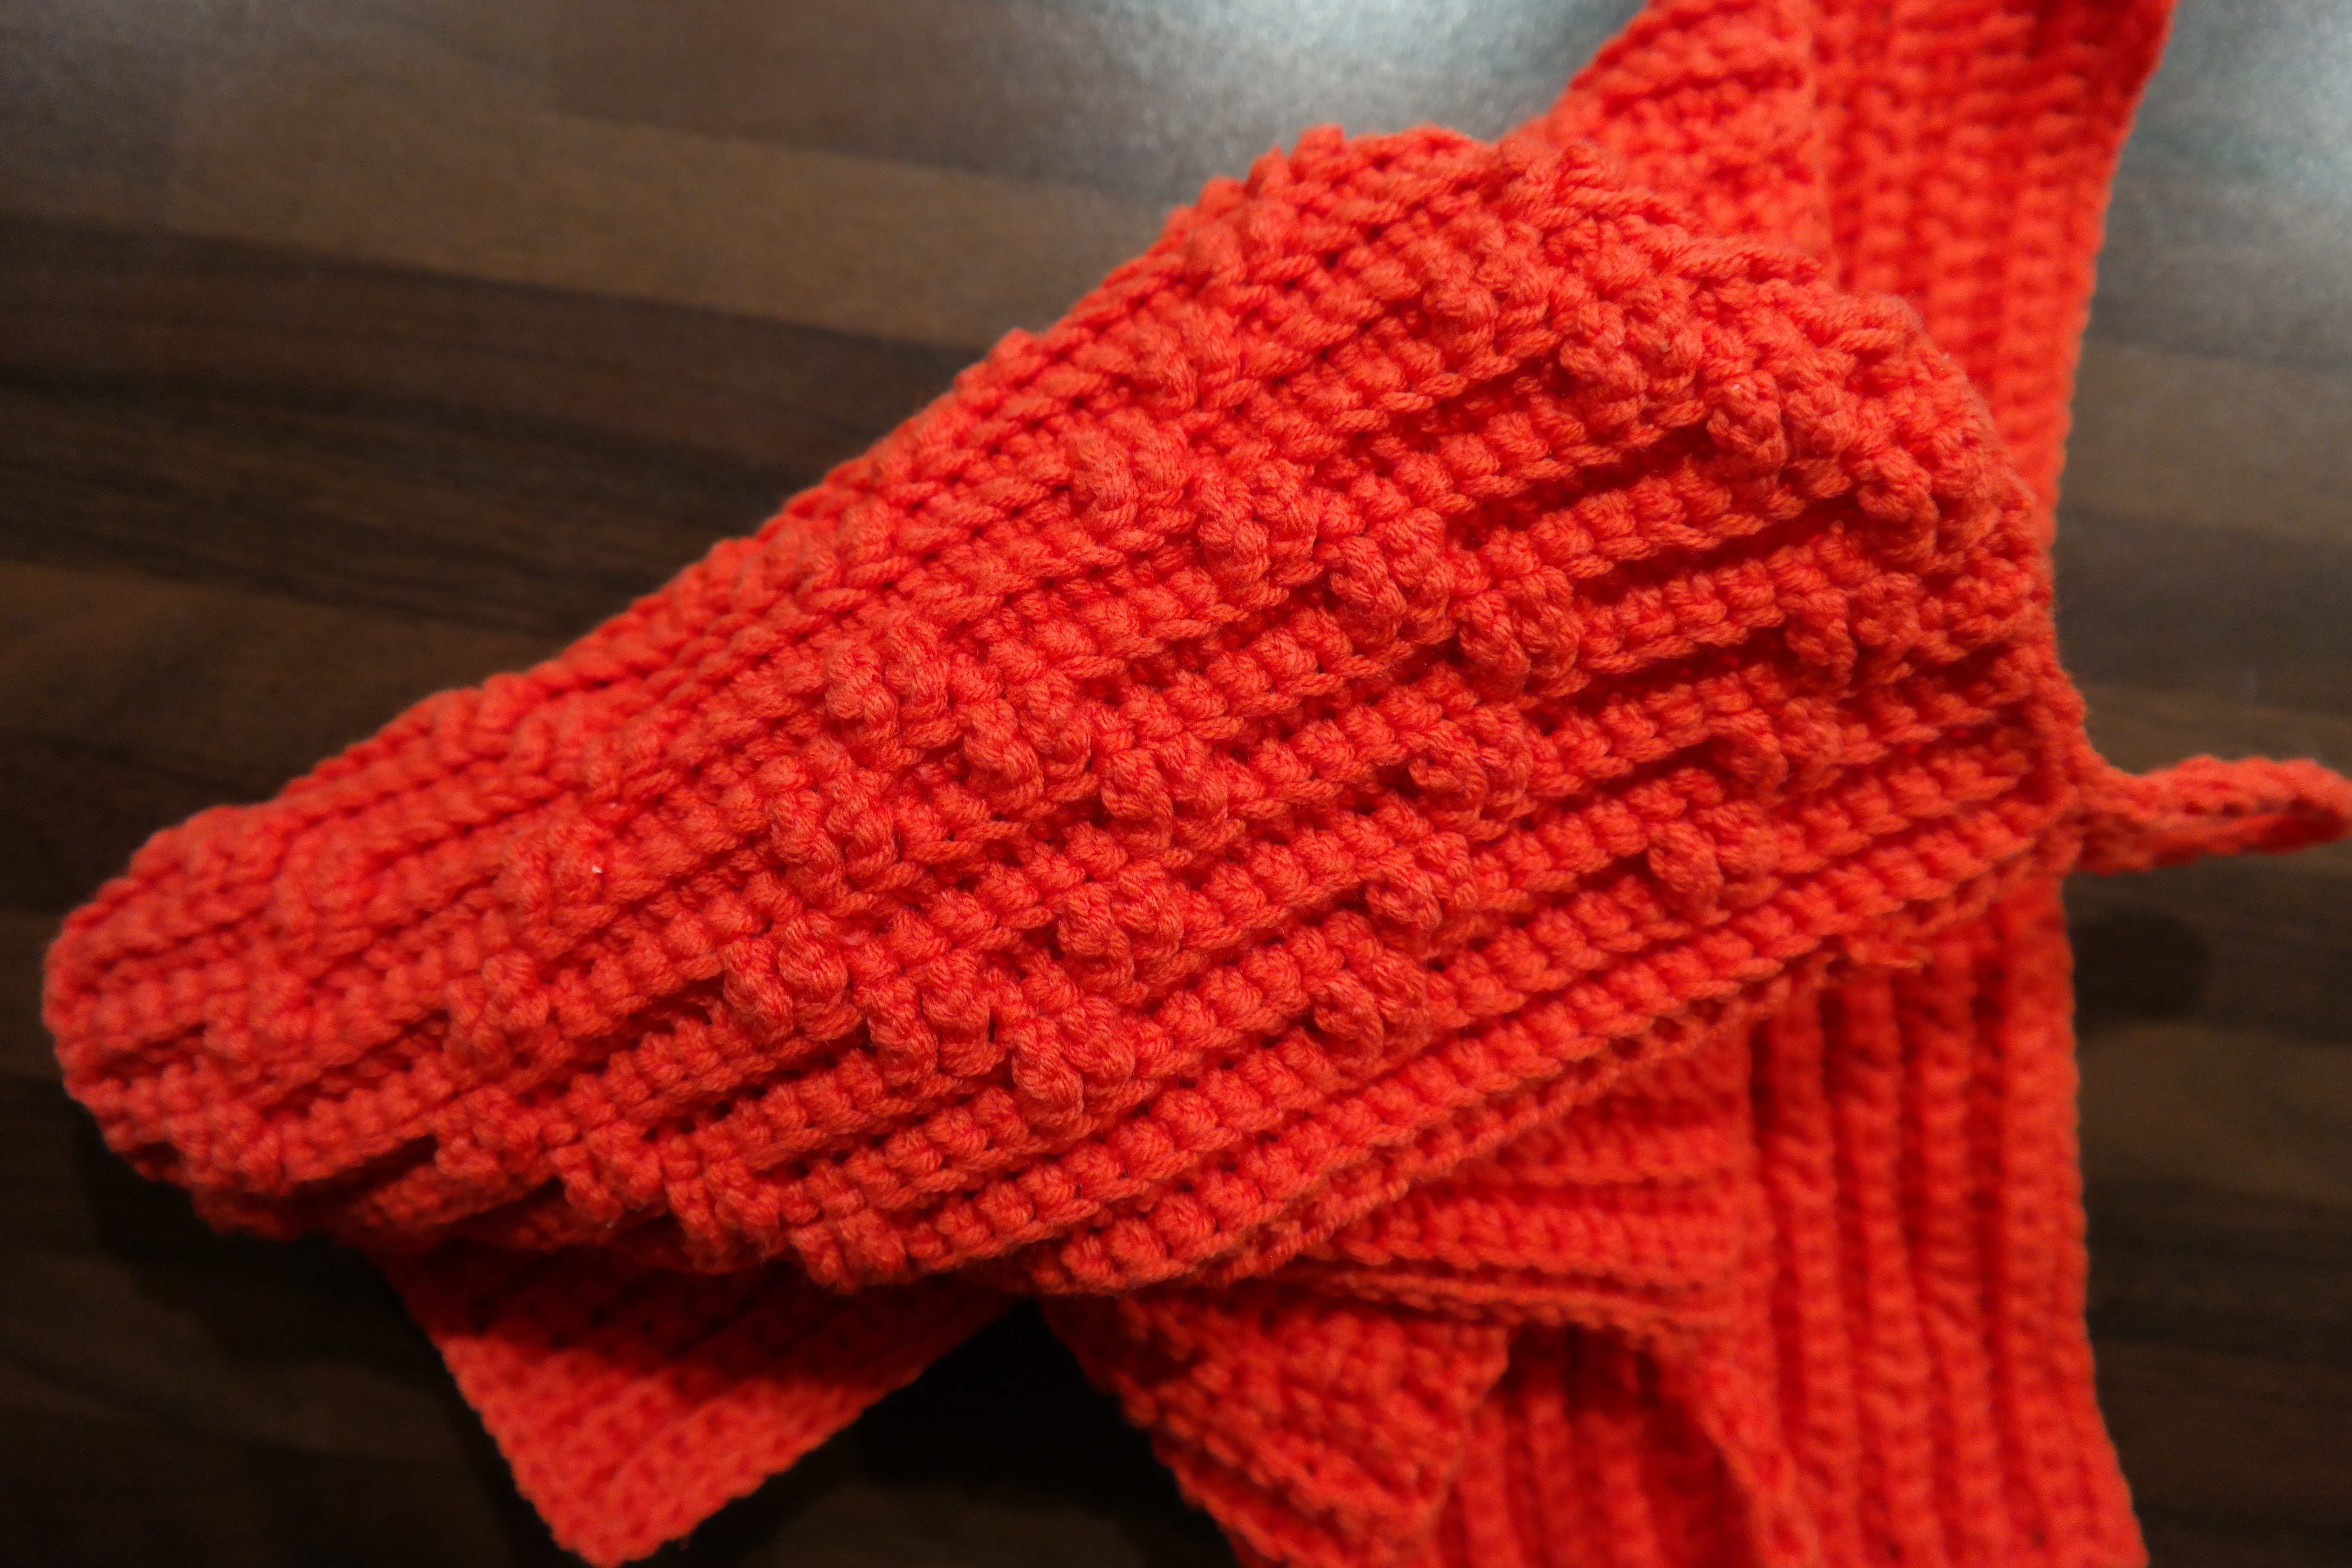
pattern, red, clothing, wool, fabric, woolen, crochet, knitting, textile, art, fashion accessory, oven mitts